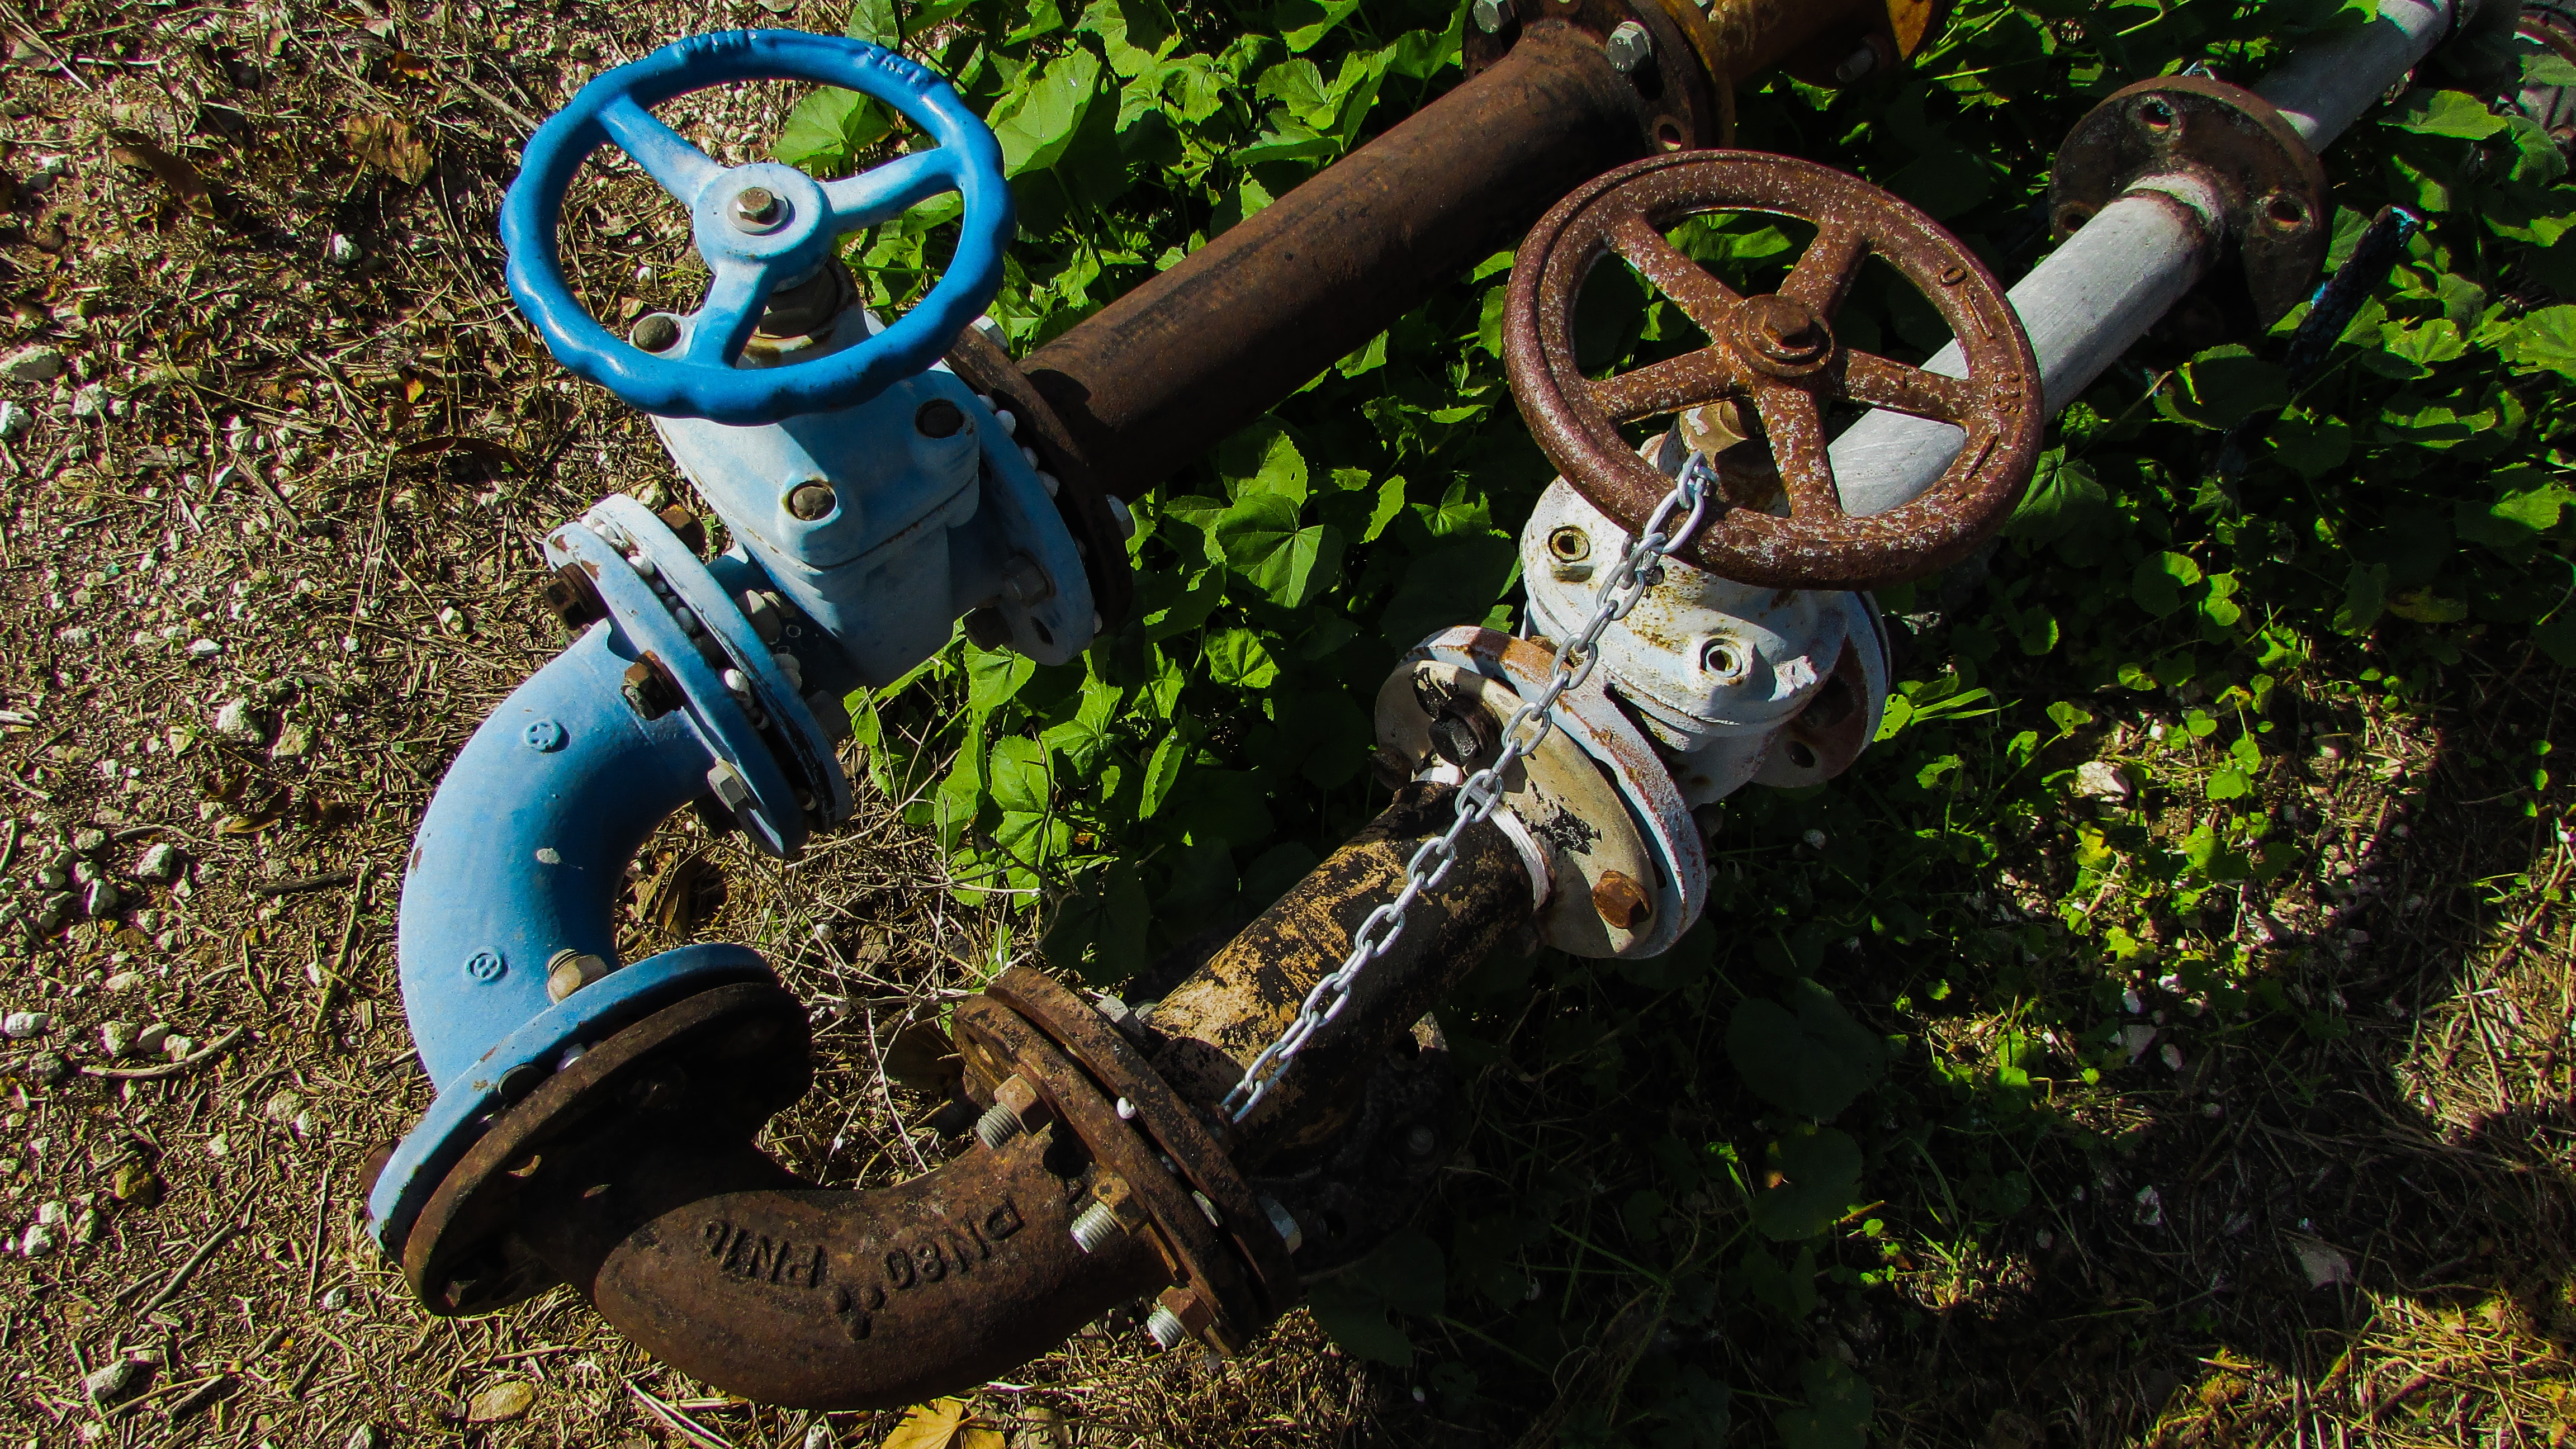
tree, water, bicycle, vehicle, soil, agriculture, garden, mountain bike, pipe, pipeline, valve, mountain biking, plumbing, taps, cycle sport, downhill mountain biking